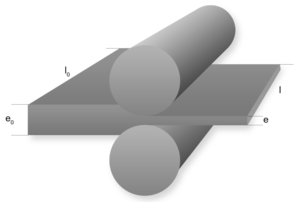
Écrouissage
L'écrouissage d'un métal est le durcissement d'un métal sous l'effet de sa déformation plastique. Ce mécanisme de durcissement explique en grande partie les différences entre les pièces métalliques obtenues par corroyage et les pièces de fonderie.
La science des matériaux repose sur la relation entre les propriétés, la morphologie structurale et la mise en œuvre des matériaux qui constituent les objets qui nous entourent.